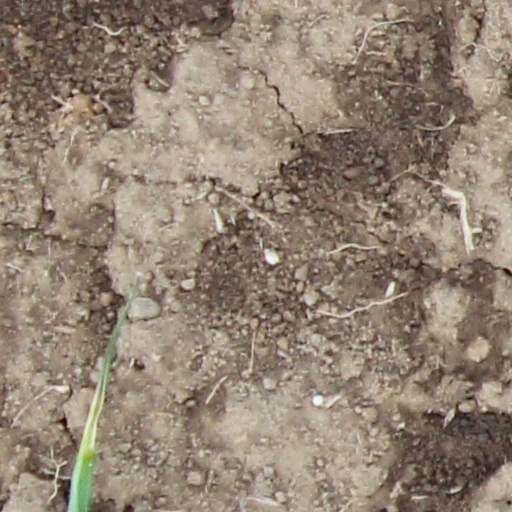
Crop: wheat